Threshold issues in Singapore administrative law

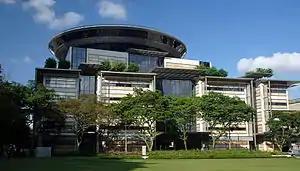
The Supreme Court of Singapore. Before the High Court, which is the lower division of the Supreme Court, will judicially review the act or decision of a public authority, the applicant must satisfy various threshold issues.

Threshold issues are legal requirements in Singapore administrative law that must be satisfied by applicants before their claims for judicial review of acts or decisions of public authorities can be dealt with by the High Court. These include showing that they have standing ("locus standi") to bring cases, and that the matters are amenable to judicial review and justiciable by the Court.